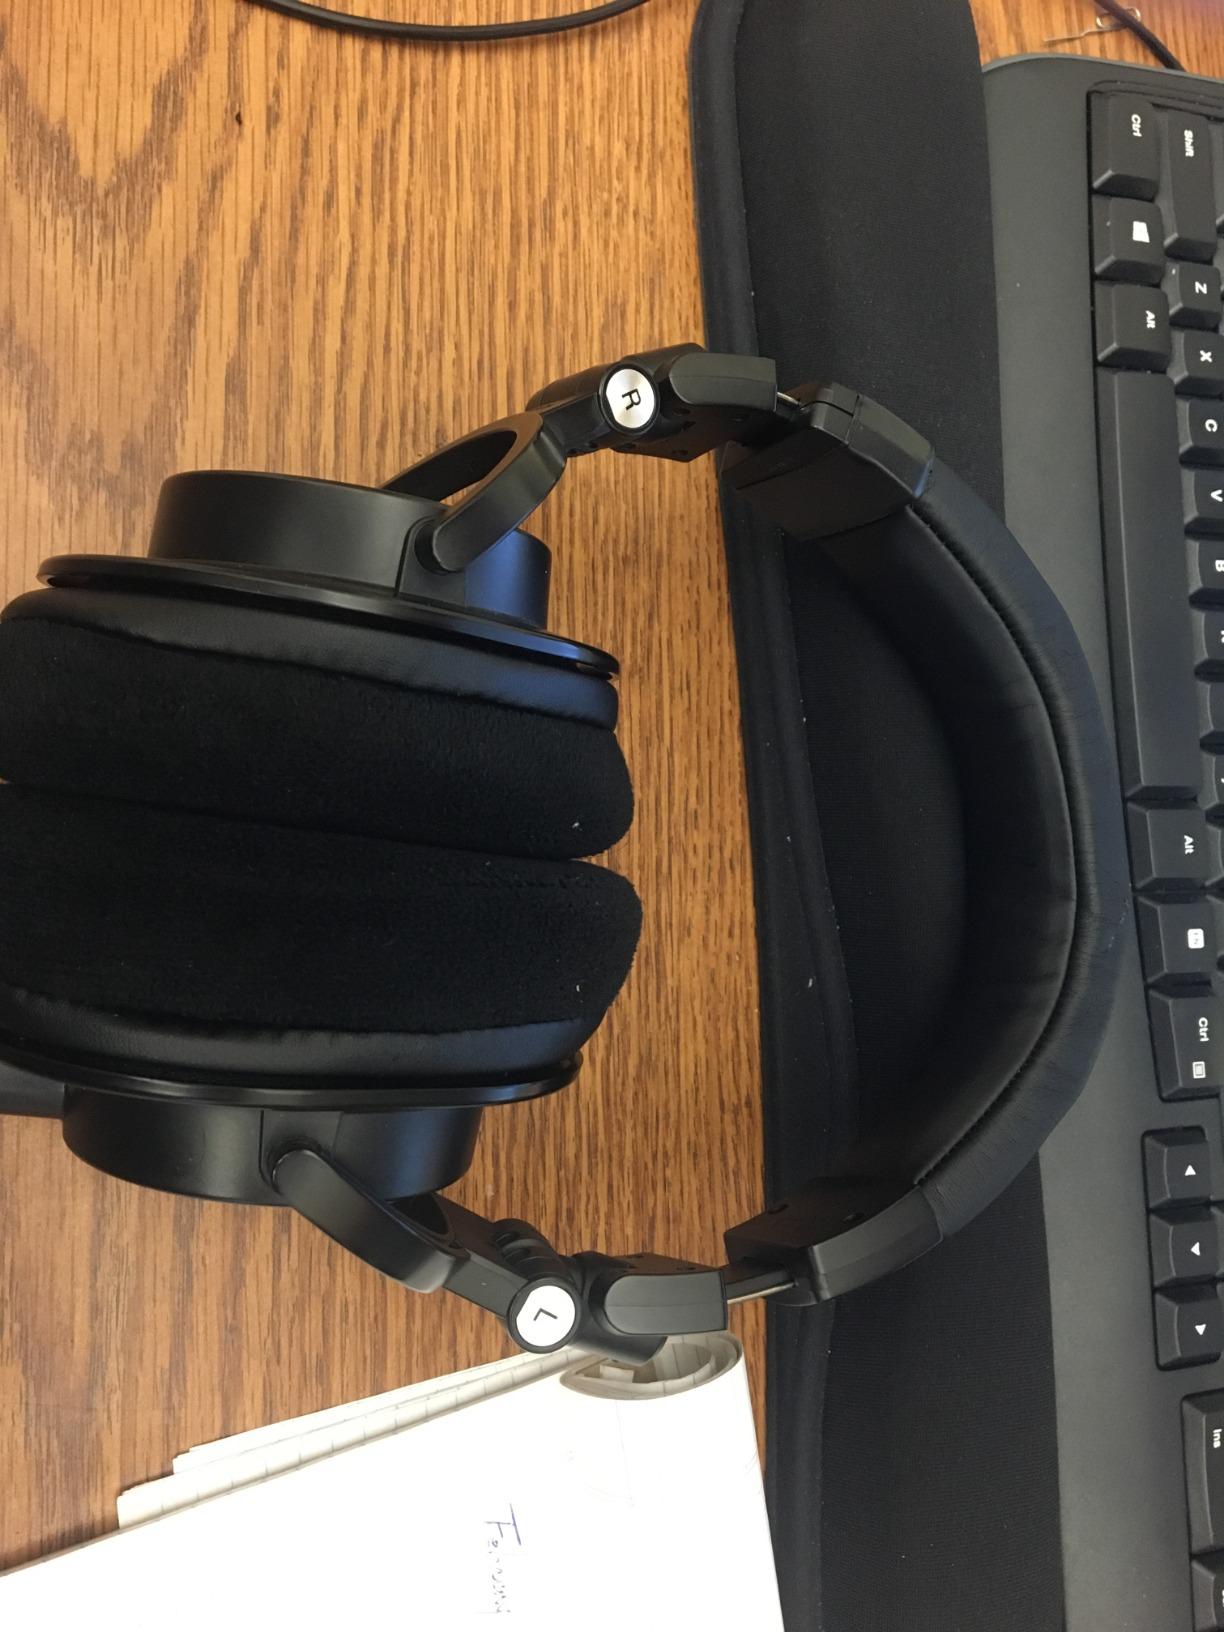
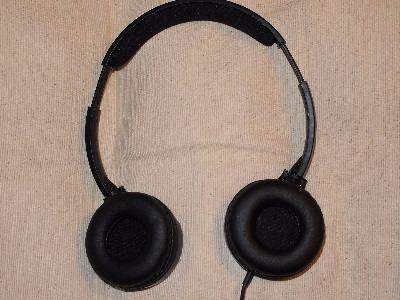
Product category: headphones
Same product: no